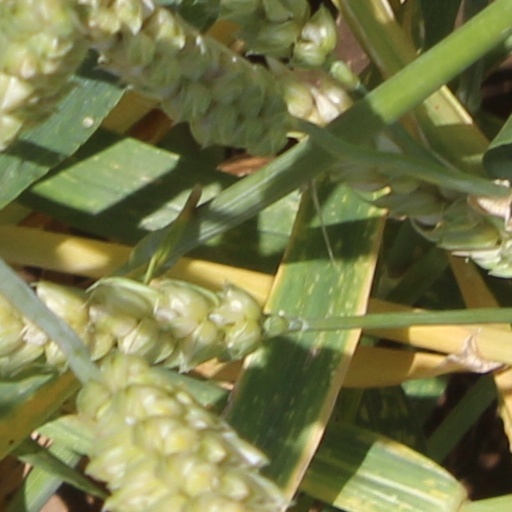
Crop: wheat